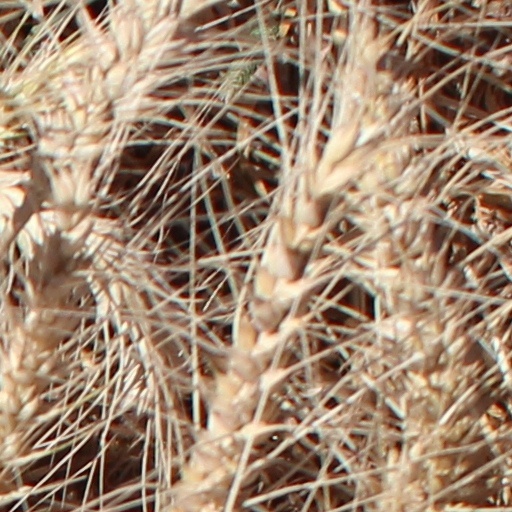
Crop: wheat